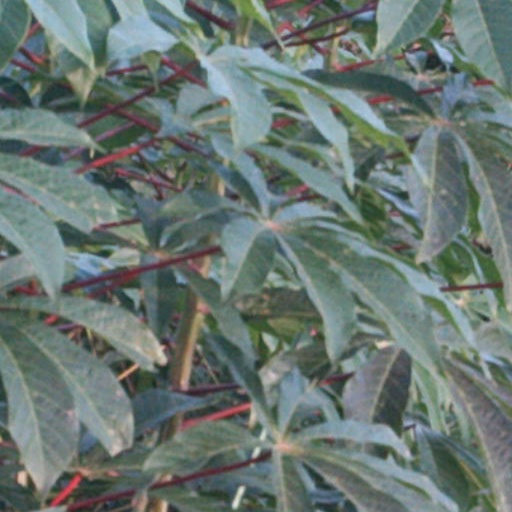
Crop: cassava